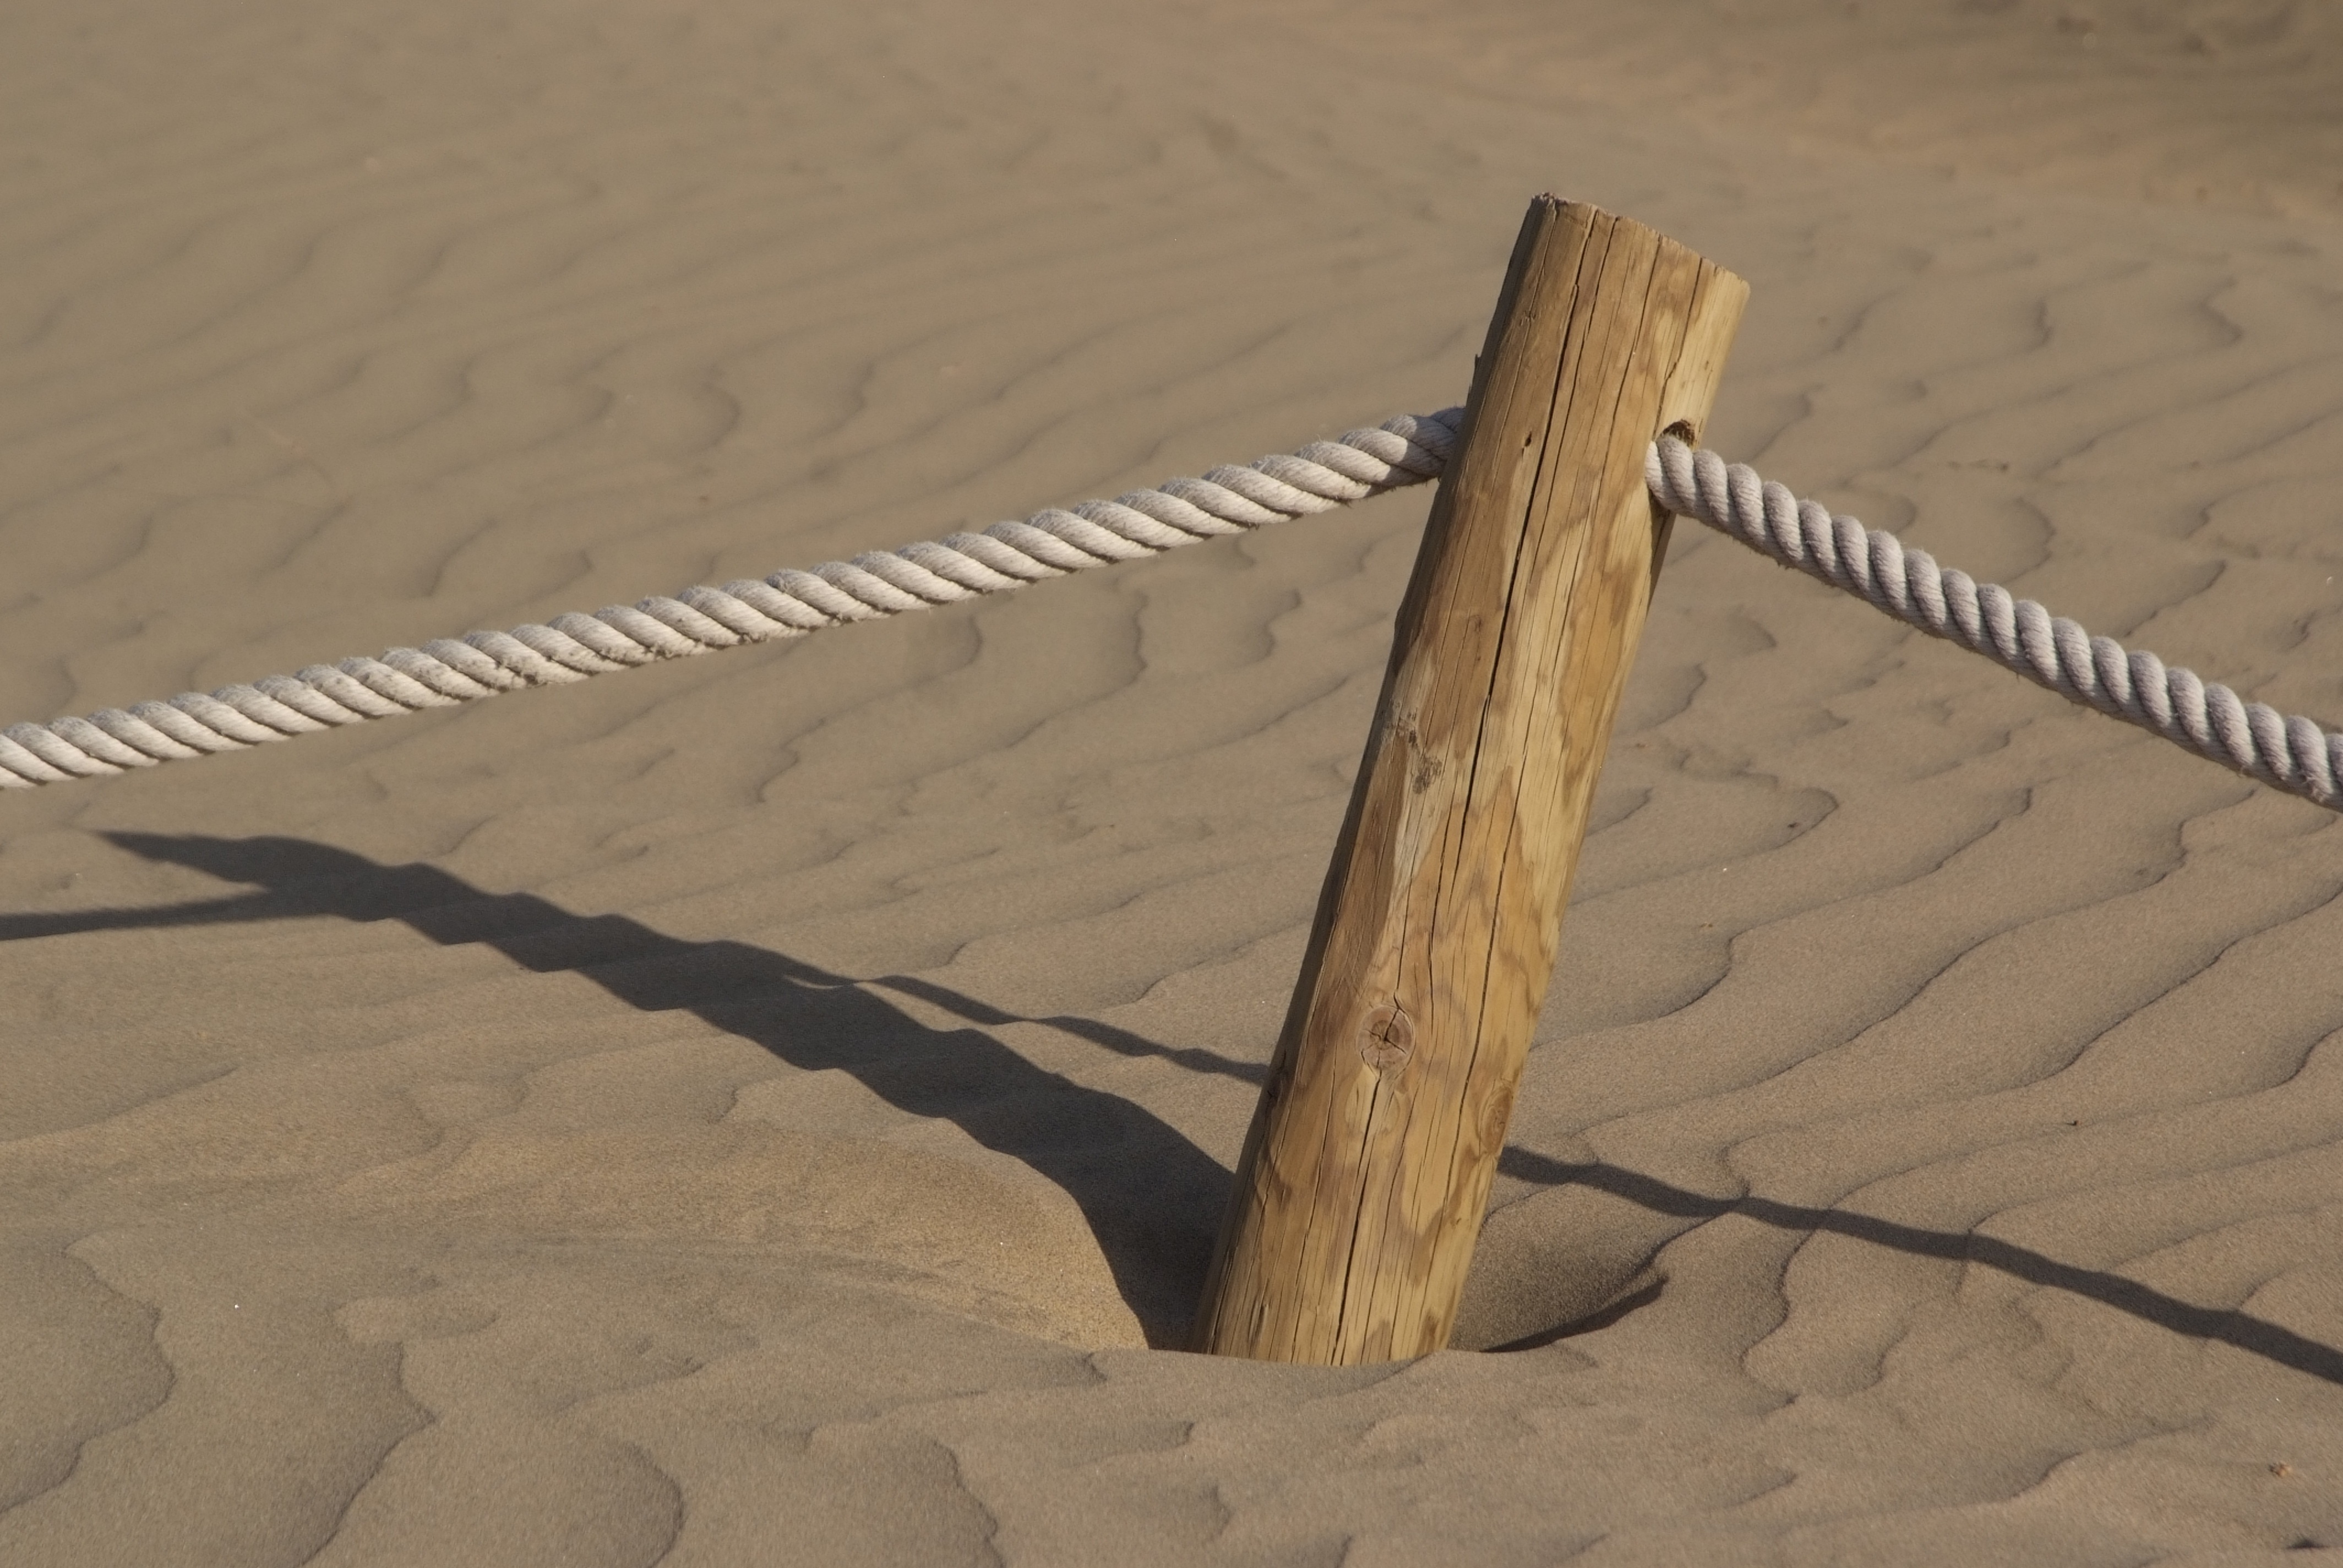
sand, wing, wood, desert, floor, sand dune, line, material, sand beach